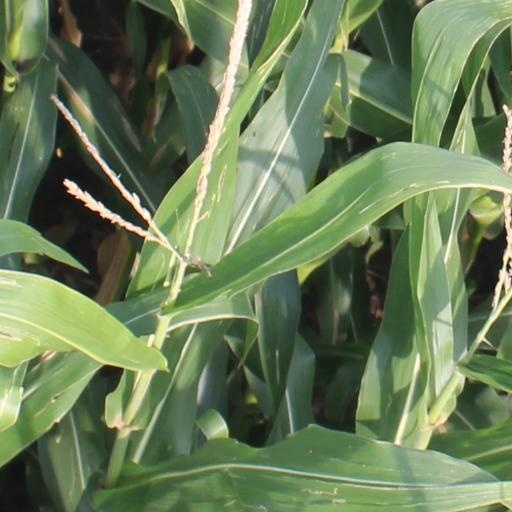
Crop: maize; corn